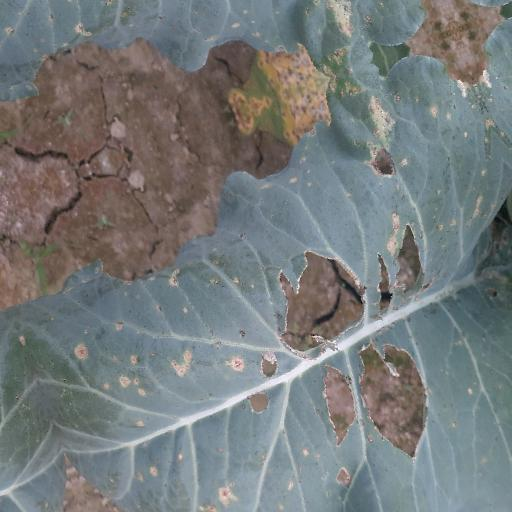
Label: Black Rot